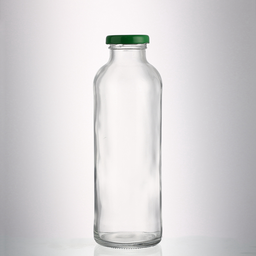
Label: glass